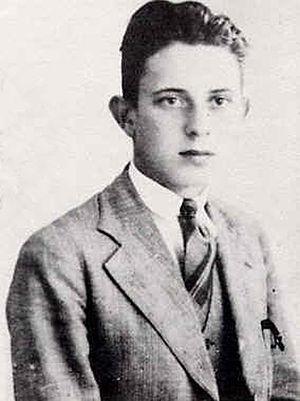
Marian Adam Rejewski est un mathématicien et cryptologue polonais né le 16 août 1905 à Bromberg et mort le 13 février 1980 à Varsovie. Il est à l'origine de la première attaque cryptanalytique sur la machine de chiffrement Enigma au début des années 1930.
Max Delbrück et Salvador Luria démontrent que la résistance bactérienne des virus est causé par des mutations aléatoires et non par un changement d'adaptation.
Jerzy Różycki mathématicien et cryptologue polonais de l'Université de Poznań et du Biuro Szyfrów, bureau du chiffre des renseignements polonais.
Janvier